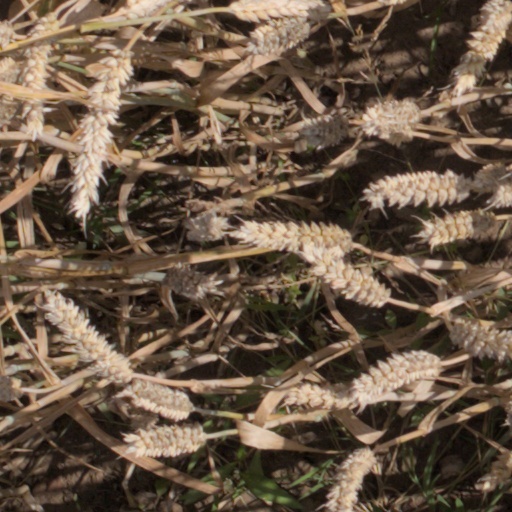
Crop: wheat